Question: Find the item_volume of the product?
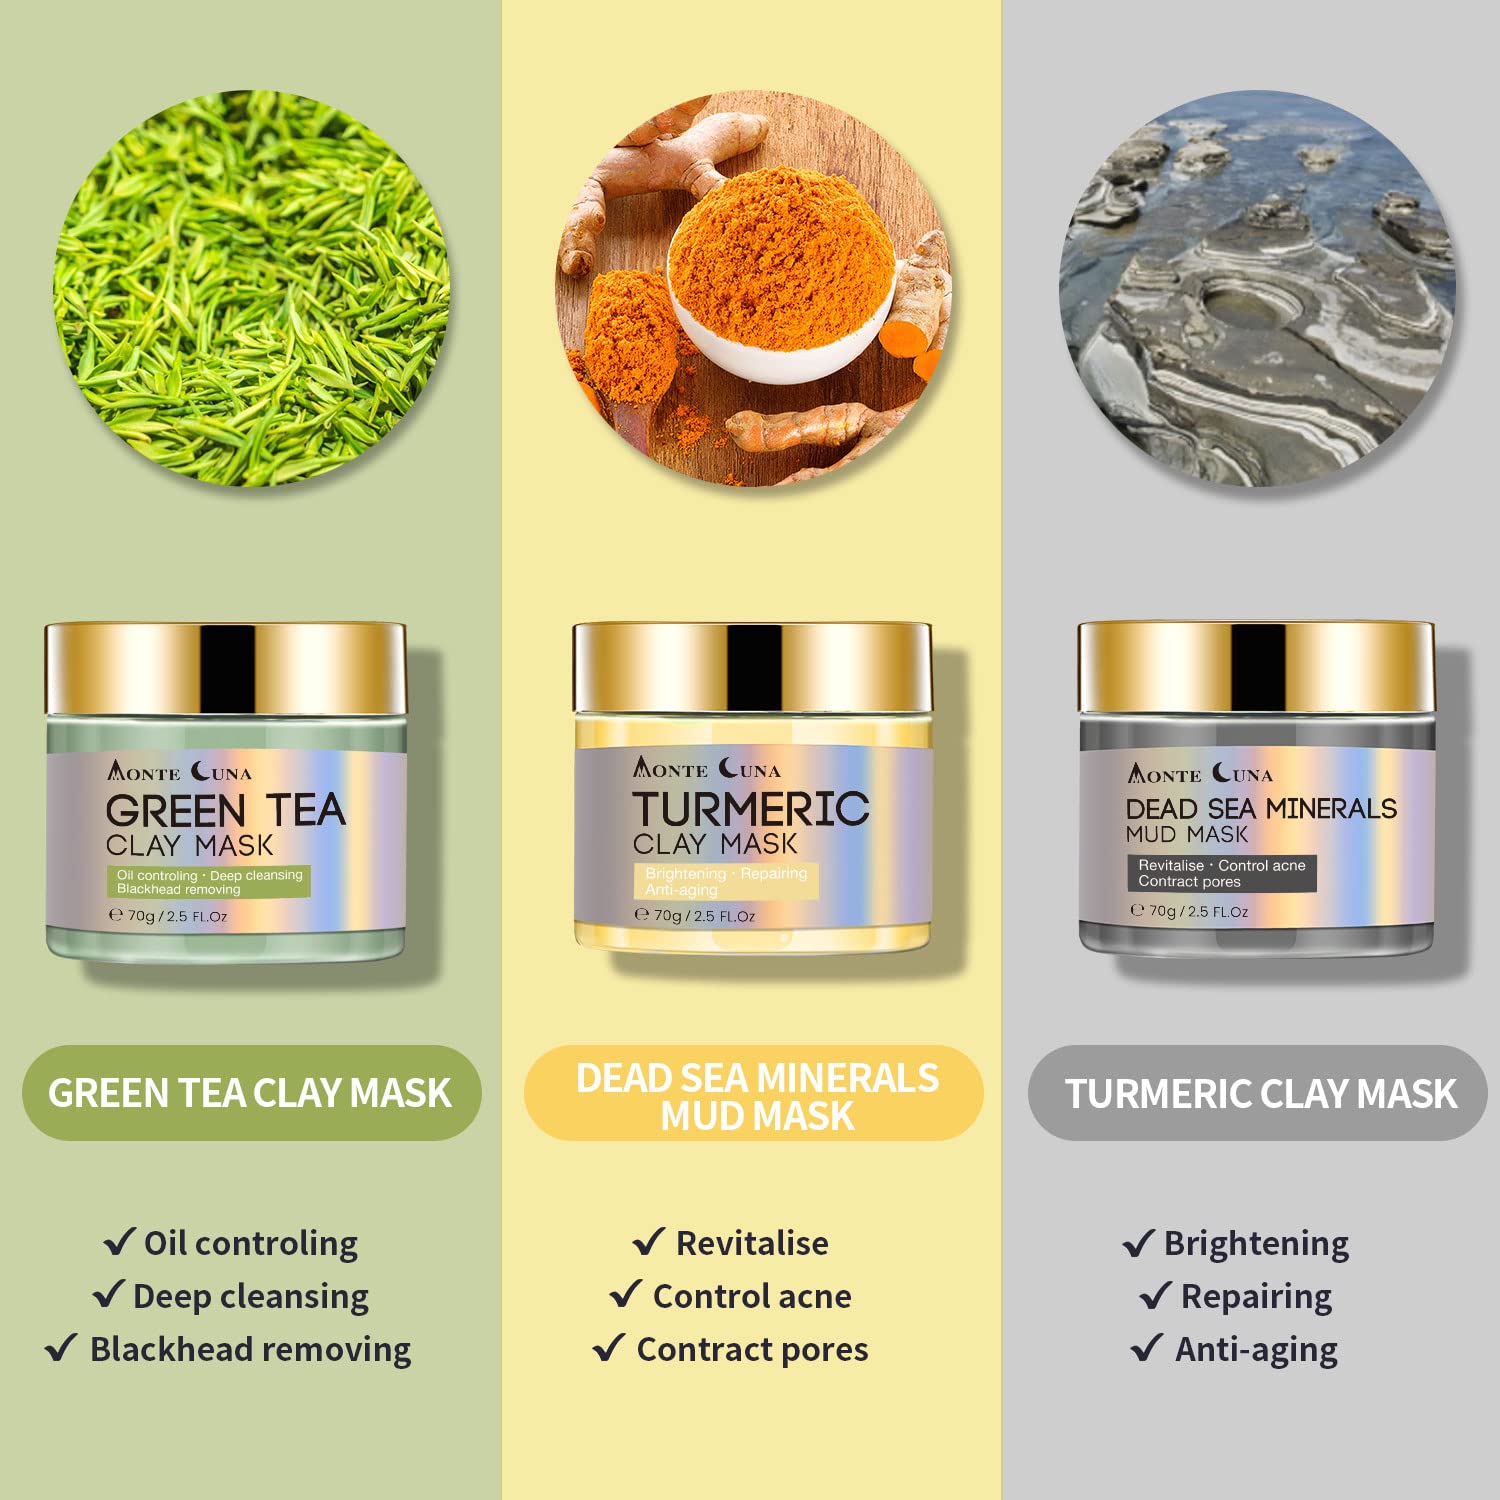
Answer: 2.5 fluid ounce